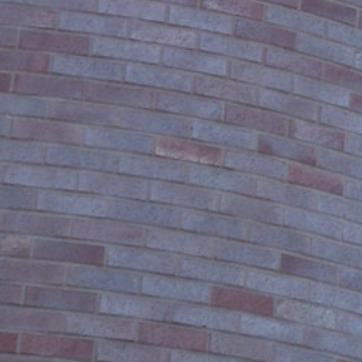
Material: brick